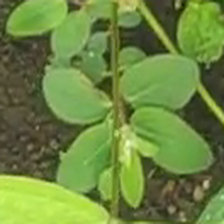
Weed species: Graceful_Sandmart_(Euphorbia hypericifolia)